Urbana, Maryland

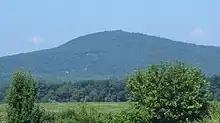
Sugarloaf Mountain is south of Urbana.

According to the U.S. Census Bureau, the Urbana CDP has a total area of , of which is land and , or 0.95%, is water.